List of Confederate monuments and memorials in Georgia

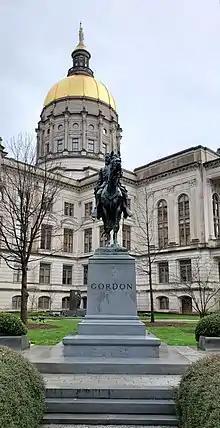
John Brown Gordon statue in front of the Georgia State Capitol

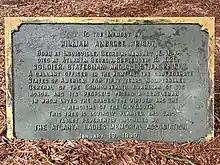
Plaque honoring William Ambrose Wright

Plaque and tree honoring William Ambrose Wright, a lieutenant in the Confederate States Army, and Georgia state comptroller for fifty years, as well as insurance commissioner. Erected by the Atlanta Ladies Memorial Association, January 19, 1930.